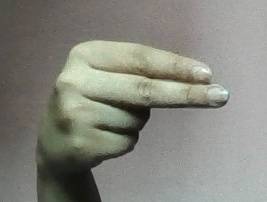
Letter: ain